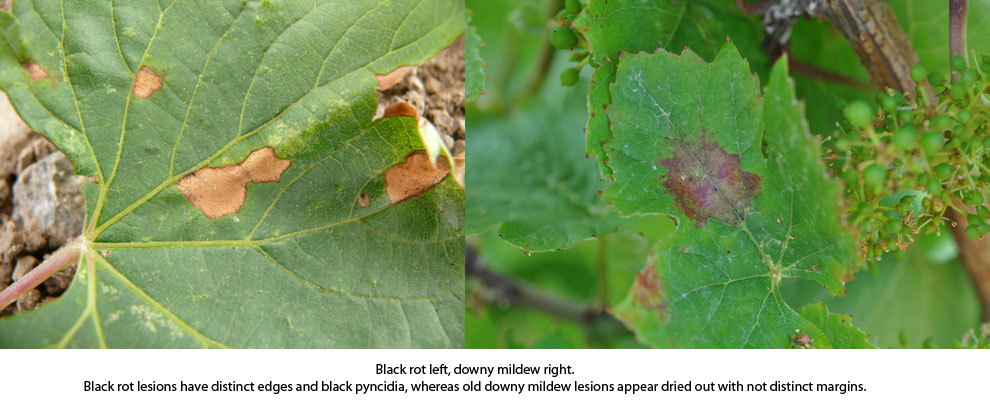
Labels: grape leaf black rot, grape leaf black rot